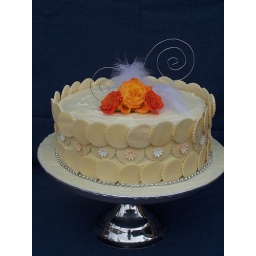
Chocolate cake covered in white butter icing and encased with white chocolate medalions.